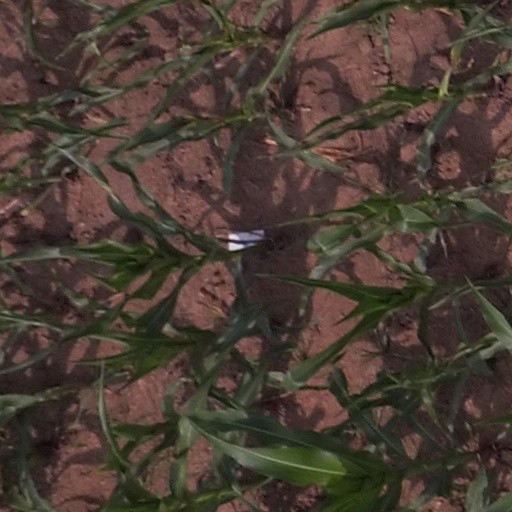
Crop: maize; corn